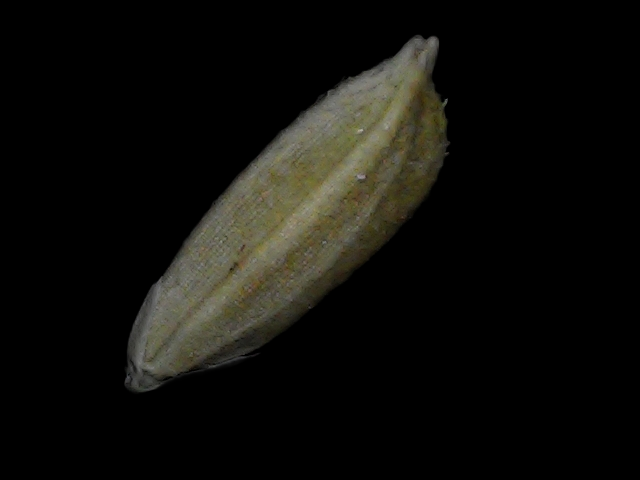
Rice variety: Bd93